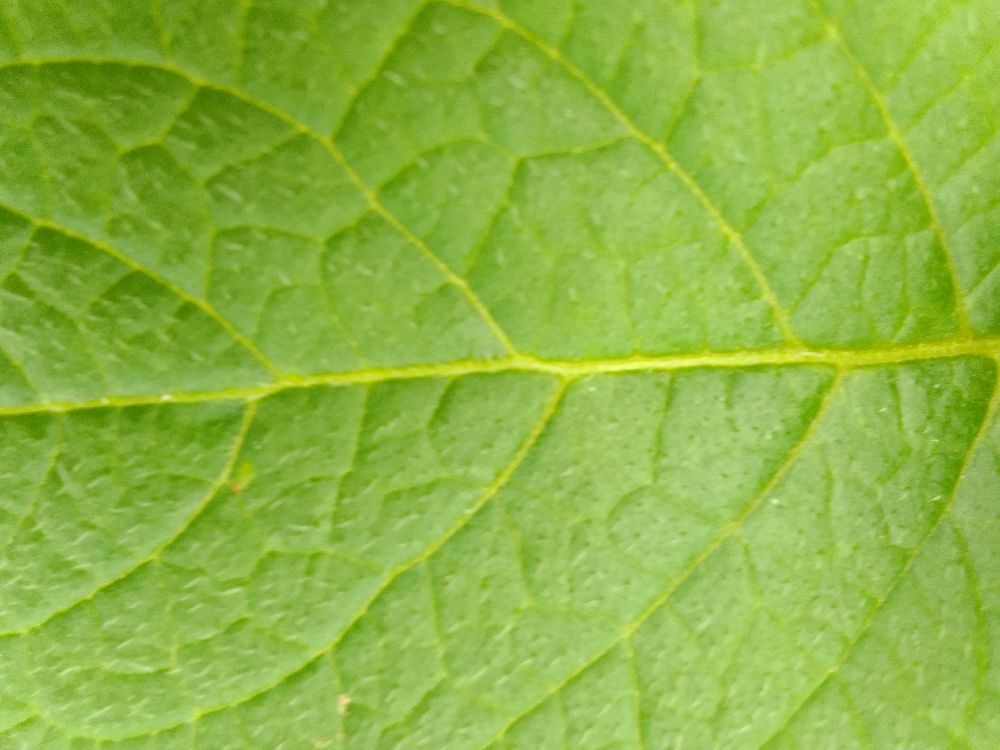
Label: Healthy